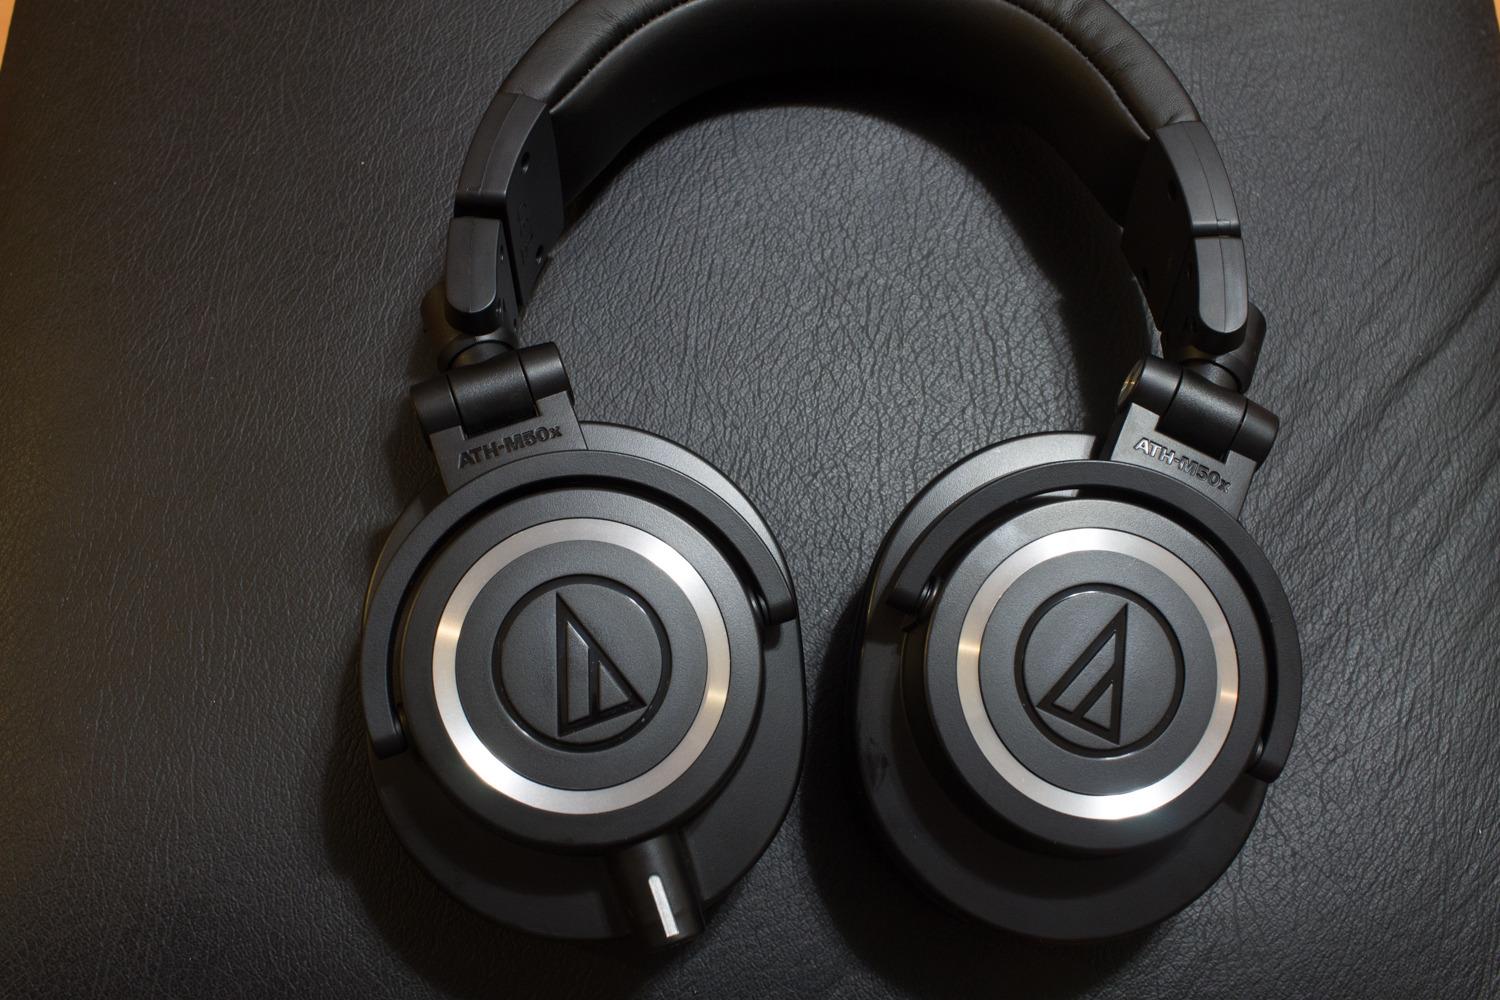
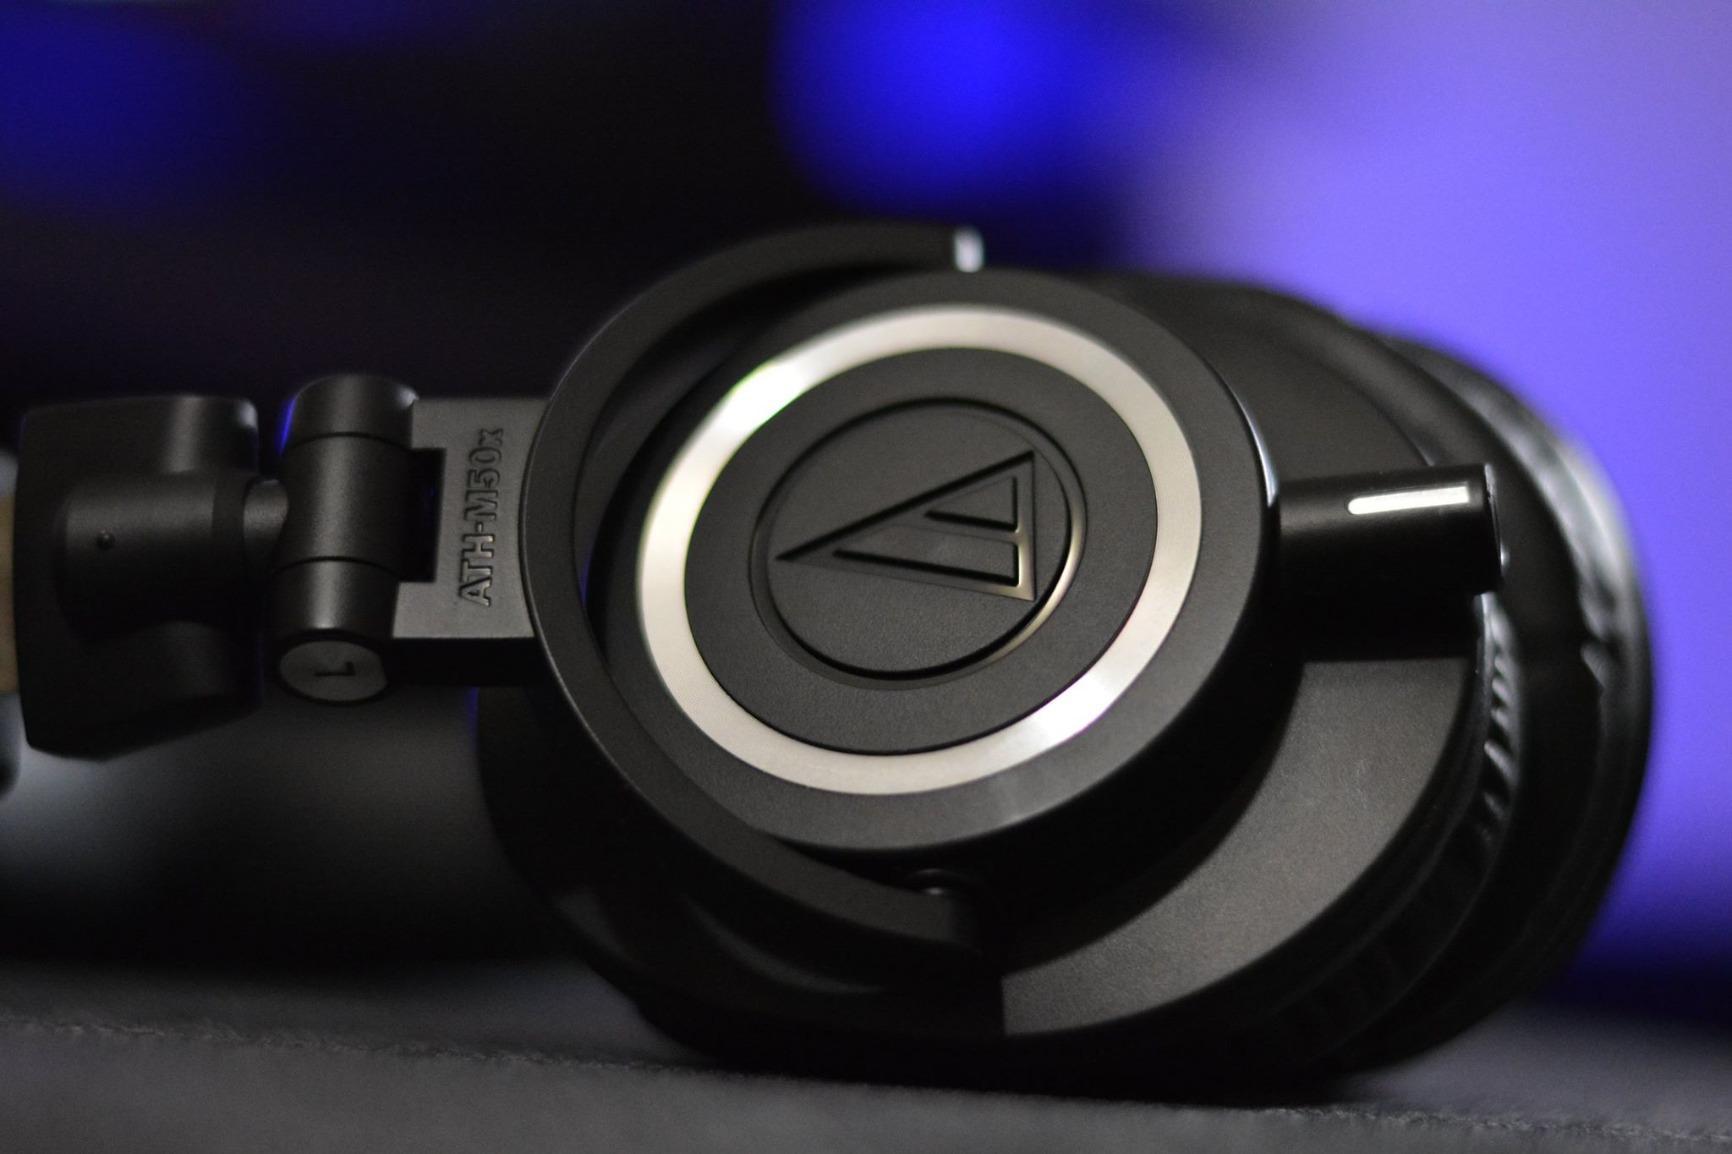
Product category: headphones
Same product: yes